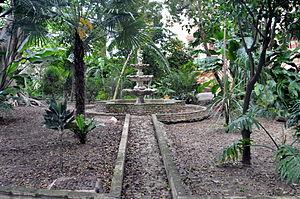
Jardines de l'hôtel de ville de Sanlúcar de Barrameda (Cadix, Espagne). Ancien palais des ducs de Montpensier, XIXe siècle.